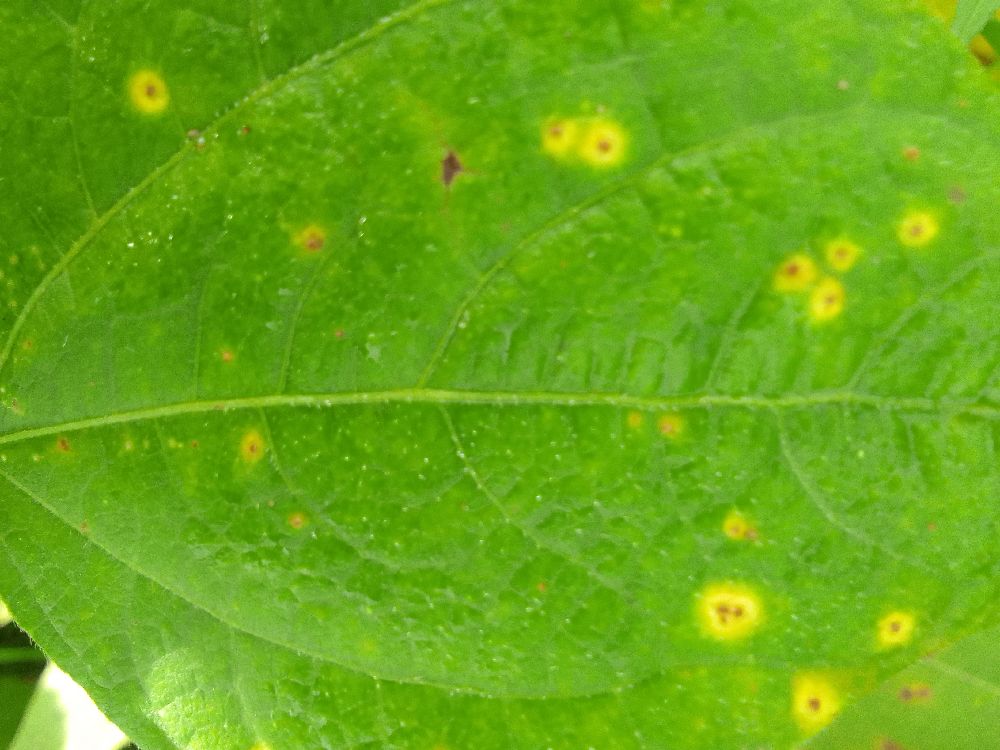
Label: rust